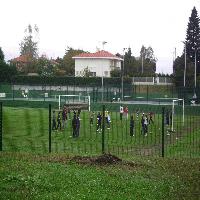
Weather: cloudy or overcast